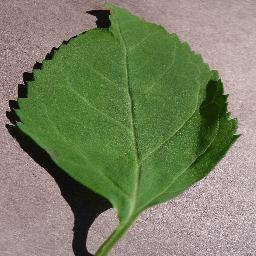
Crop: cherry
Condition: (including_sour)_healthy